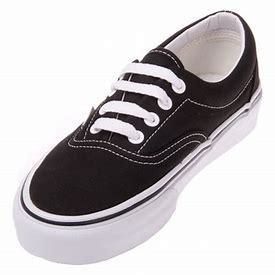
Brand: Vans
Model: 100